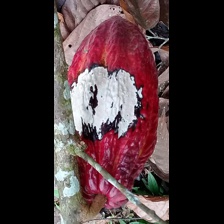
Label: moniliophthora